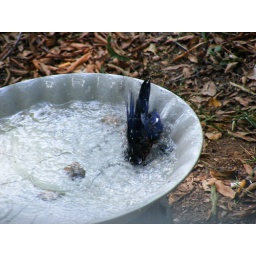
blue bird in bird bath